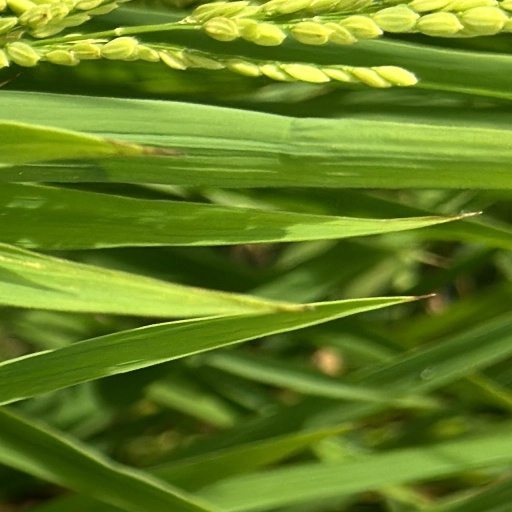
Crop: rice